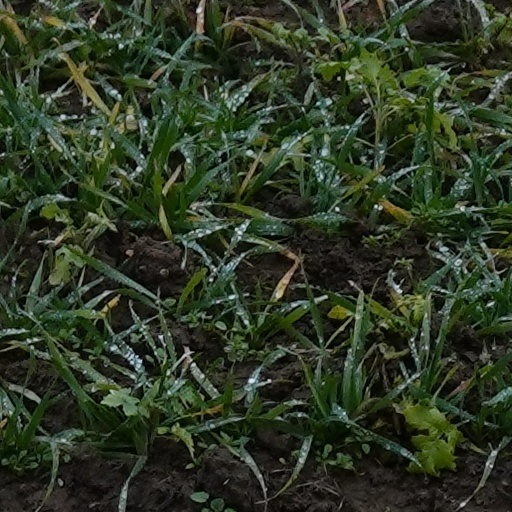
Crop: wheat